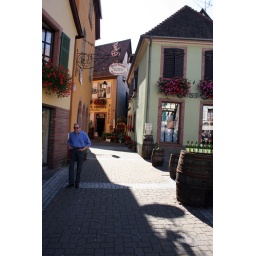
This man was walking down a street in Ribeauville, France when I snapped this shot of him.